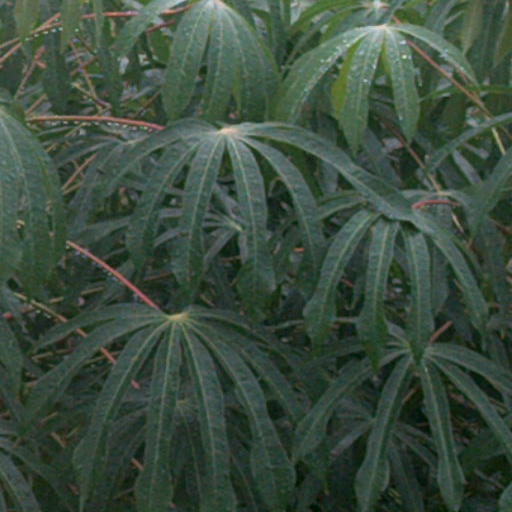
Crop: cassava